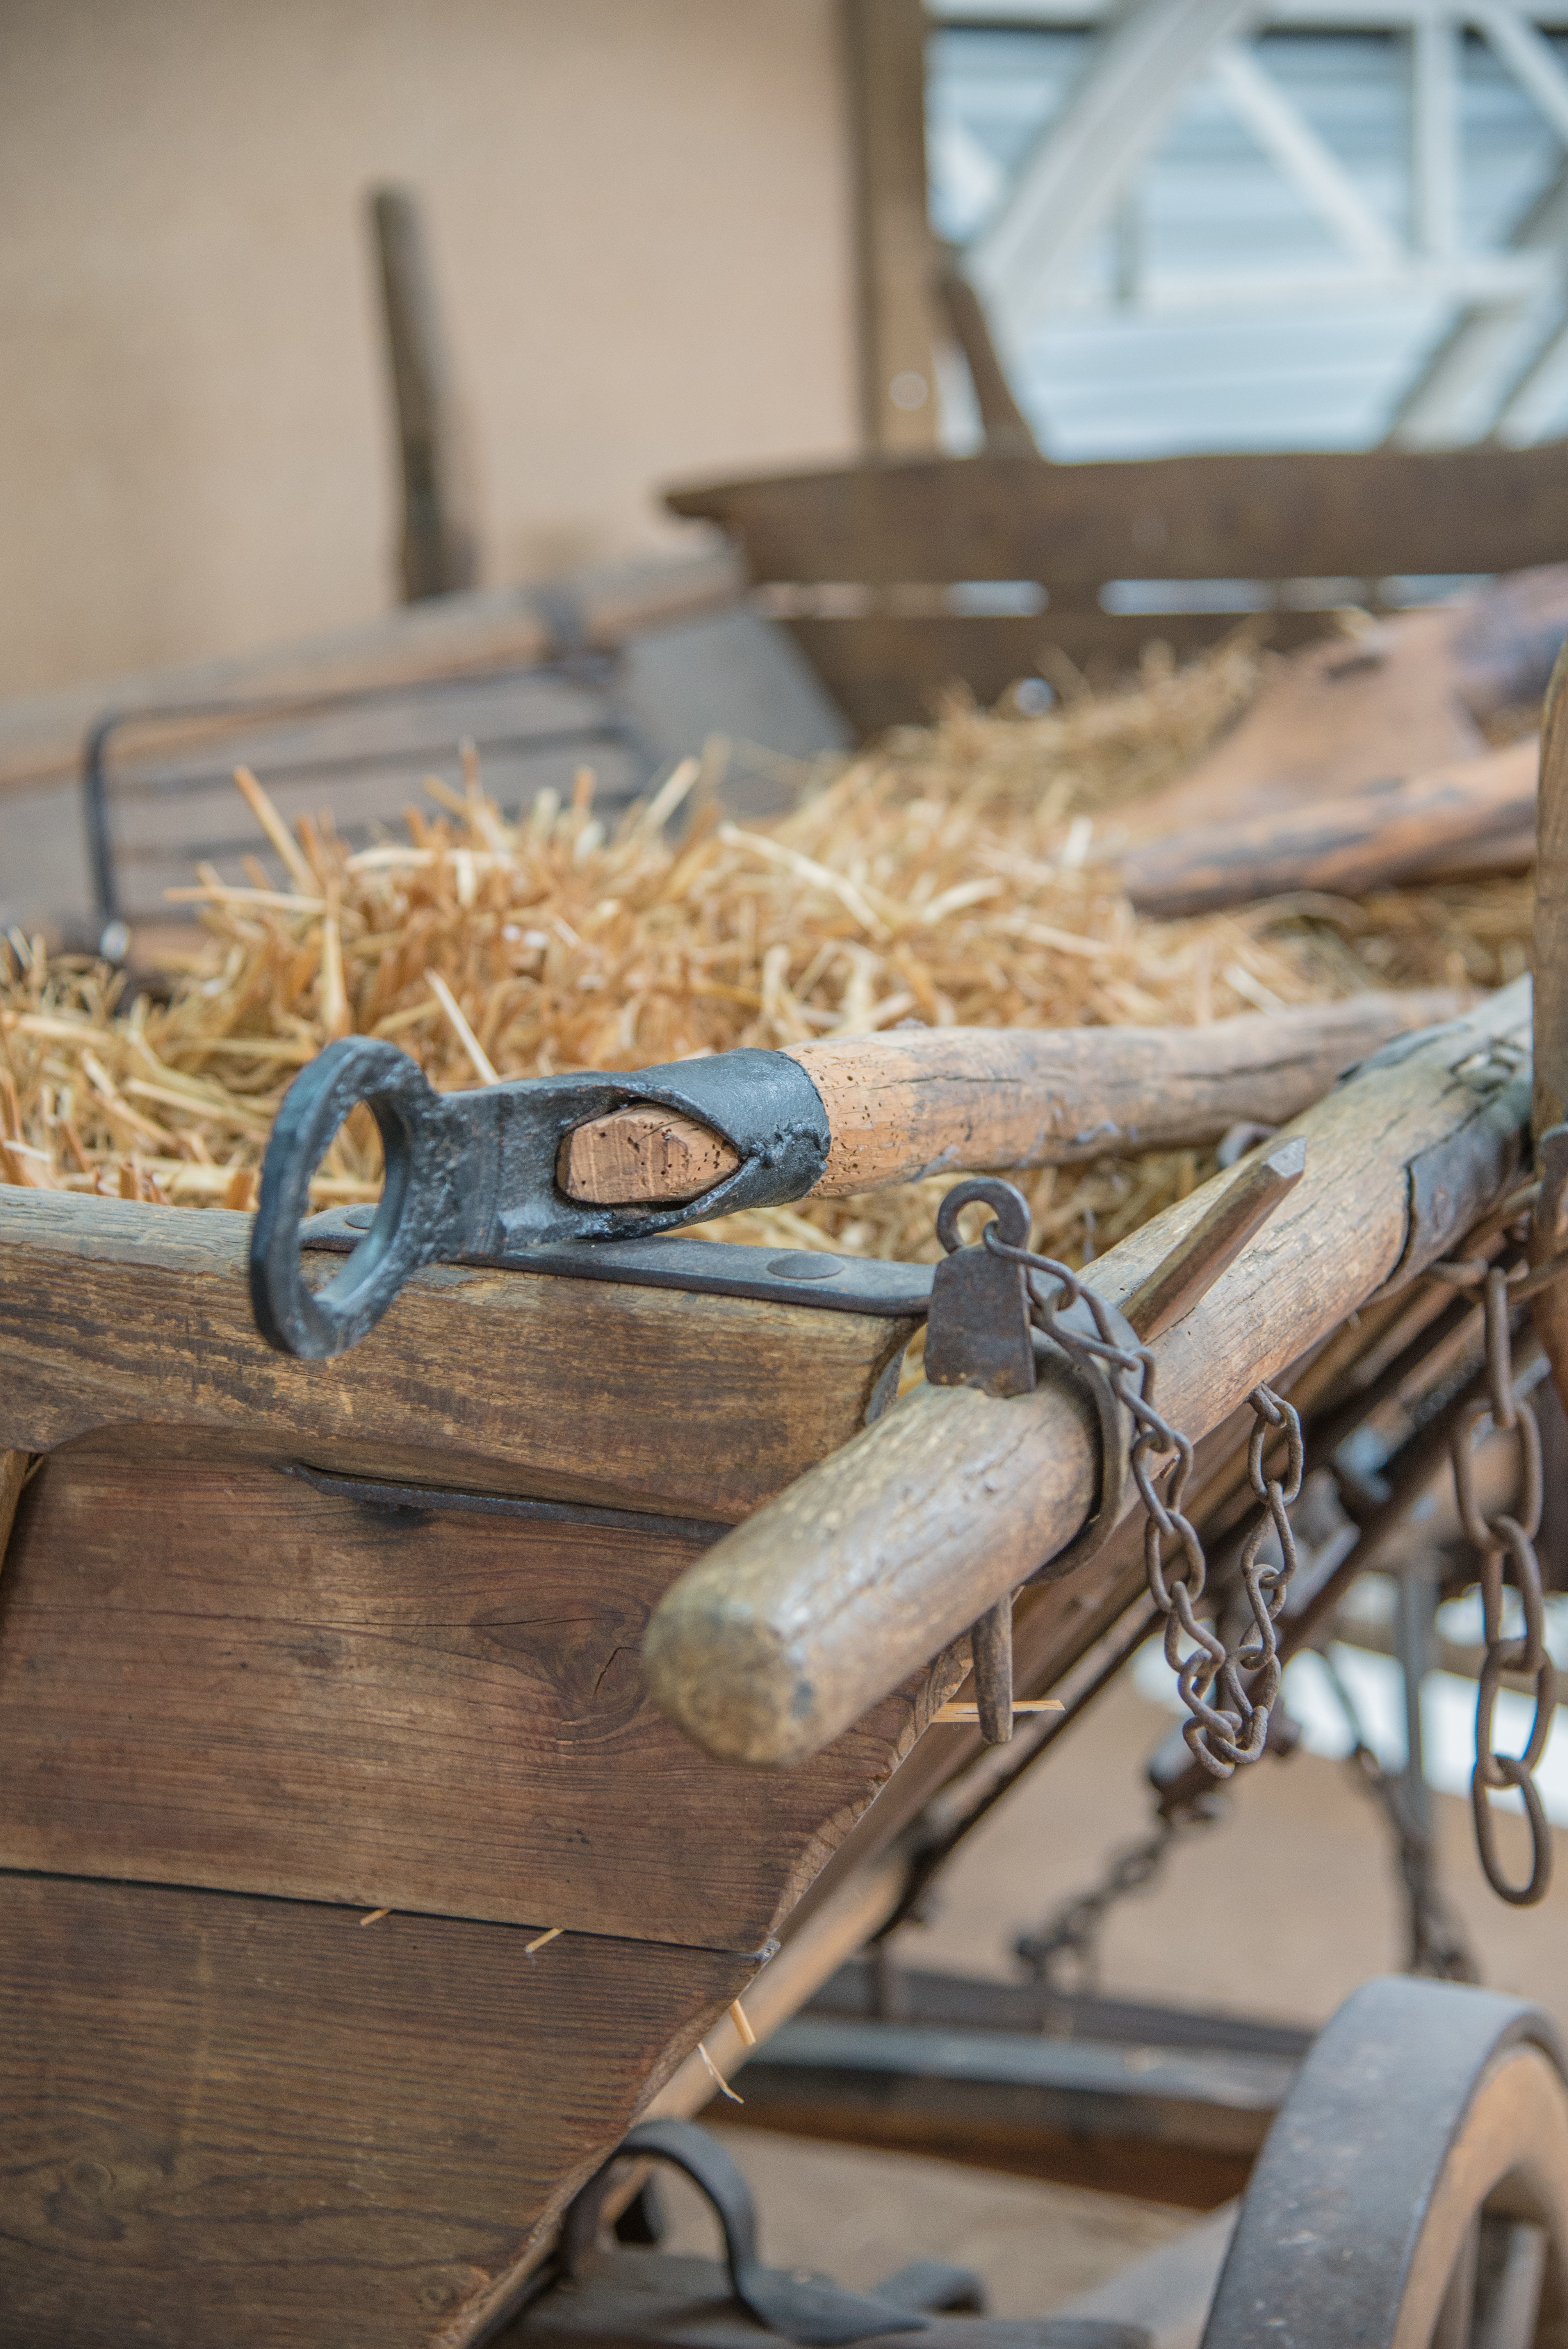
wood, hay, farm, antique, old, harvest, vehicle, metal, agriculture, weapon, thanksgiving, art, straw, rusted, iron, carving, dare, transient, companions, firearm, wood car, hay wagon, faceplate, agricultural vehicle